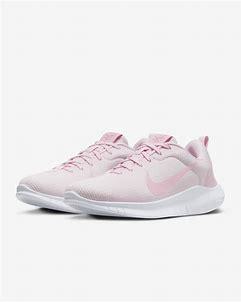
Brand: Nike
Model: Flex Experience Run 12